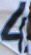
Number: 4